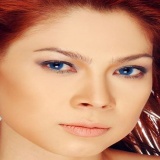
ca sĩ Sĩ Thanh